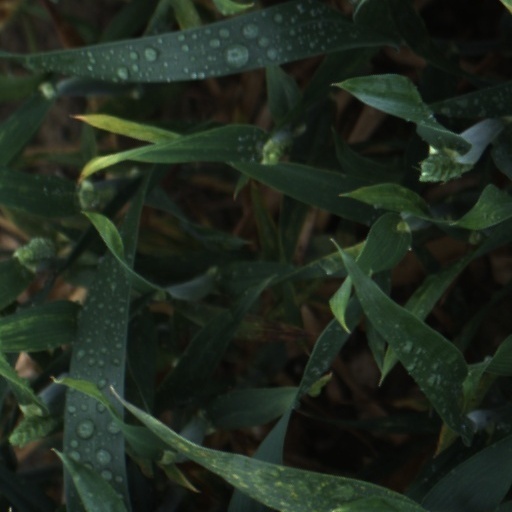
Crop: wheat